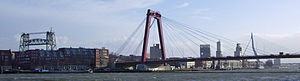
Prologen i Tour de France 2010
Willemsbrug (i forgrunden) og Erasmusbrug (i baggrunden til højre) i Rotterdam, indgår begge i ruten til prologen.
Prologen i Tour de France 2010 var en enkeltstart rundt i Rotterdam i Holland og blev kørt lørdag d. 3. juli 2010. Prologen var den tredjelængste prolog i Tourens historie, og som sædvanlig var den regerende verdens- og olympiske mester i enkeltstart, Fabian Cancellara, storfavorit før start. Tony Martin fra HTC-Columbia startede som nummer tretten og noterede sig for bedste tid da han krydsede mållinjen i Rotterdam, en føring han skulle holde det meste af dagen. Cancellara var så overlegen som spået på forhånd og trampede sig ind til sejr, ti sekunder foran Martin.